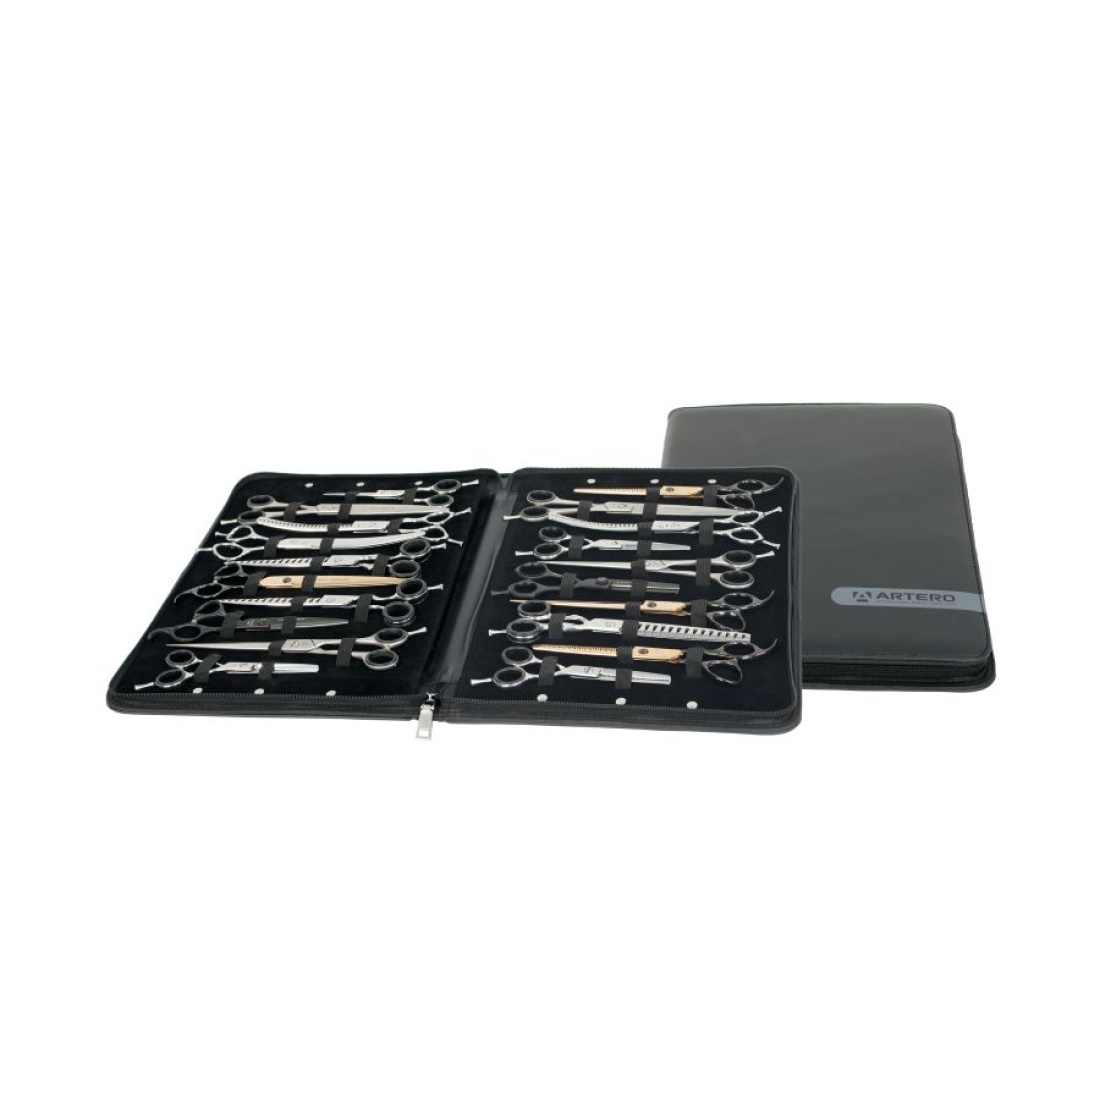
Scissor Case 20, Black
Brand: ARTERO Singapore
Double folded case in the form of a folder with a zipper closure. 20 compartments for scissors made up of 2 elastic bands per scissors. And a separator with a pocket that protects from rubbing. Ref: MKTESTUERA
Category: Arts & Entertainment > Hobbies & Creative Arts > Arts & Crafts > Art & Crafting Tool Accessories > Craft Knife Blades